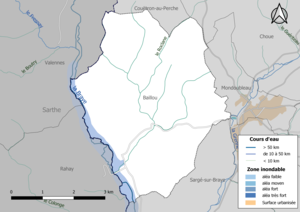
Carte des zones inondables de la commune de fr:Baillou (France).
Baillou est une commune française rurale située dans le département de Loir-et-Cher, en région Centre-Val de Loire.